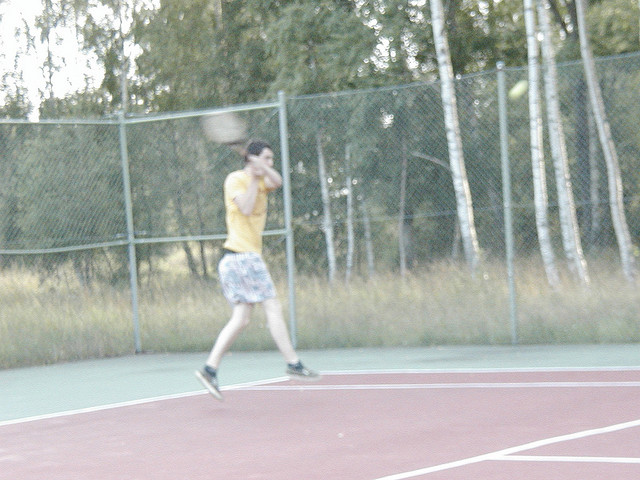
một người đàn ông đang dùng vợt để đánh quả bóng tennis